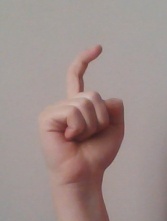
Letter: ra